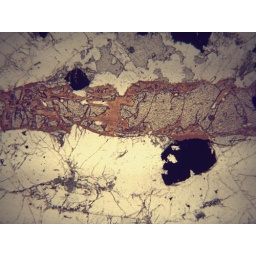
This is a thin section of rock under a microscope.This one is not under the cross polar